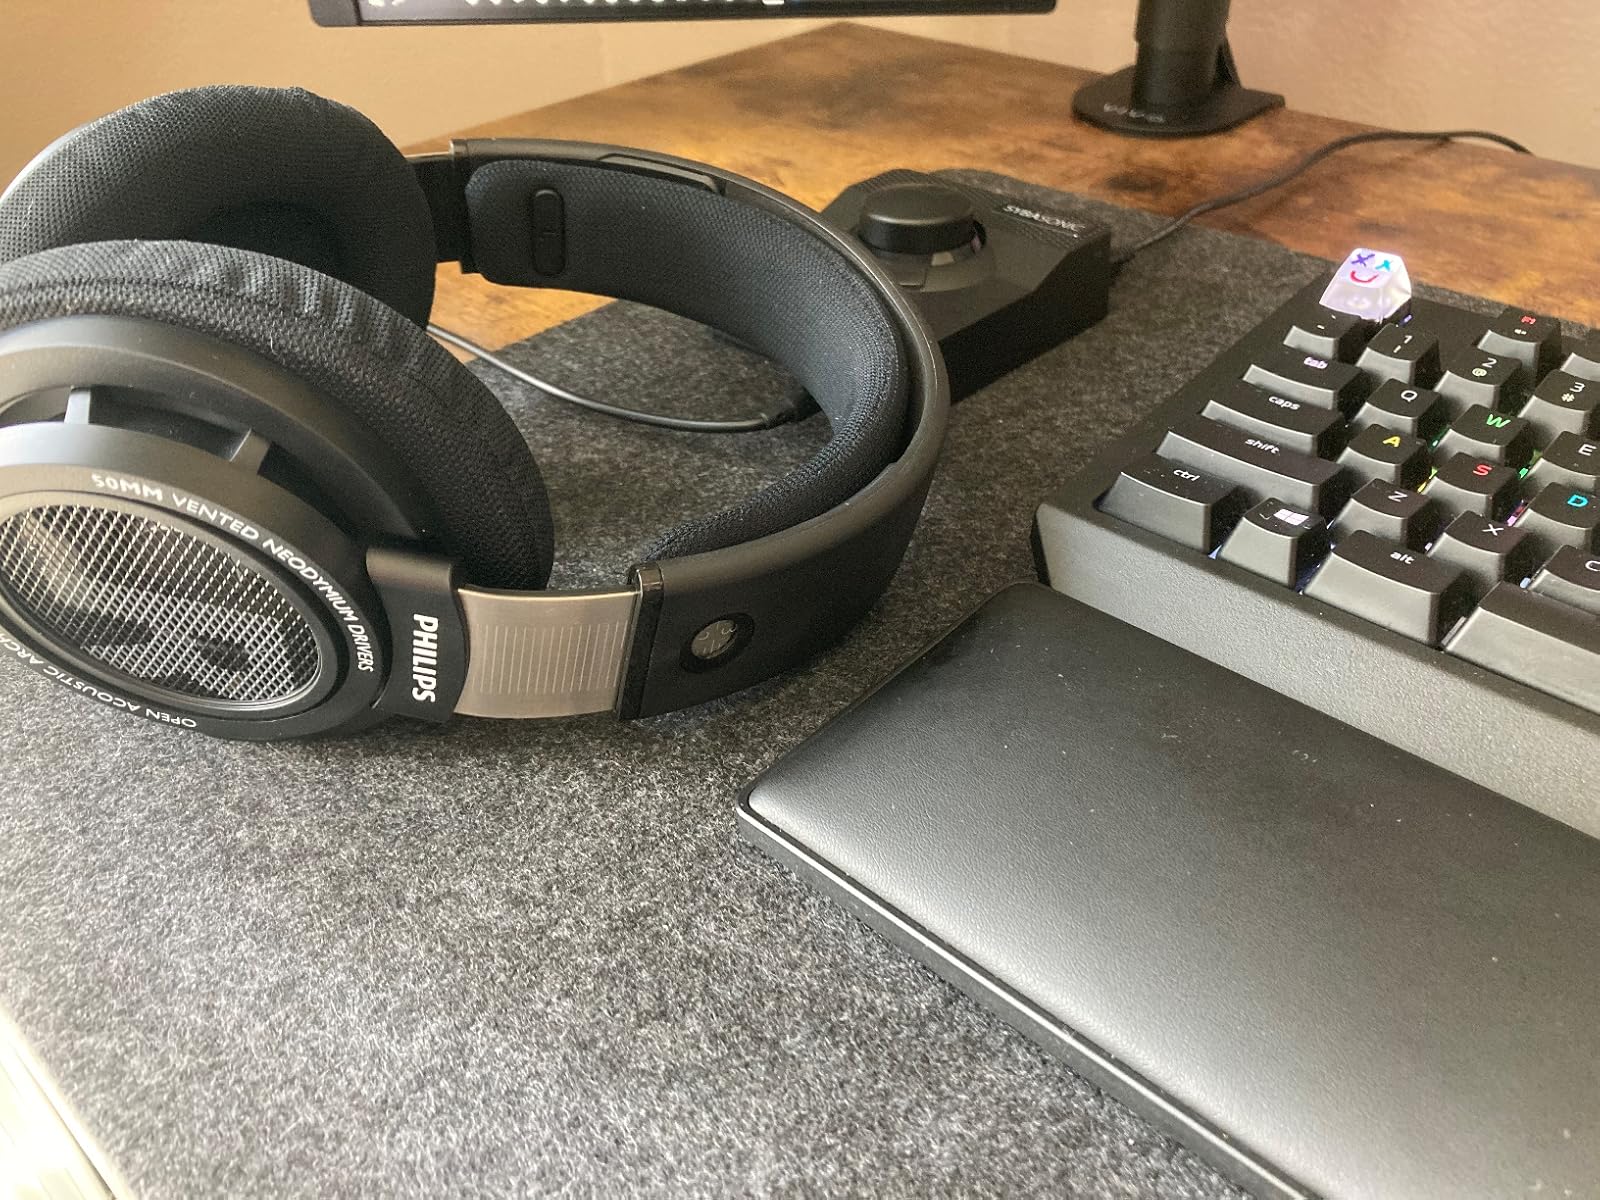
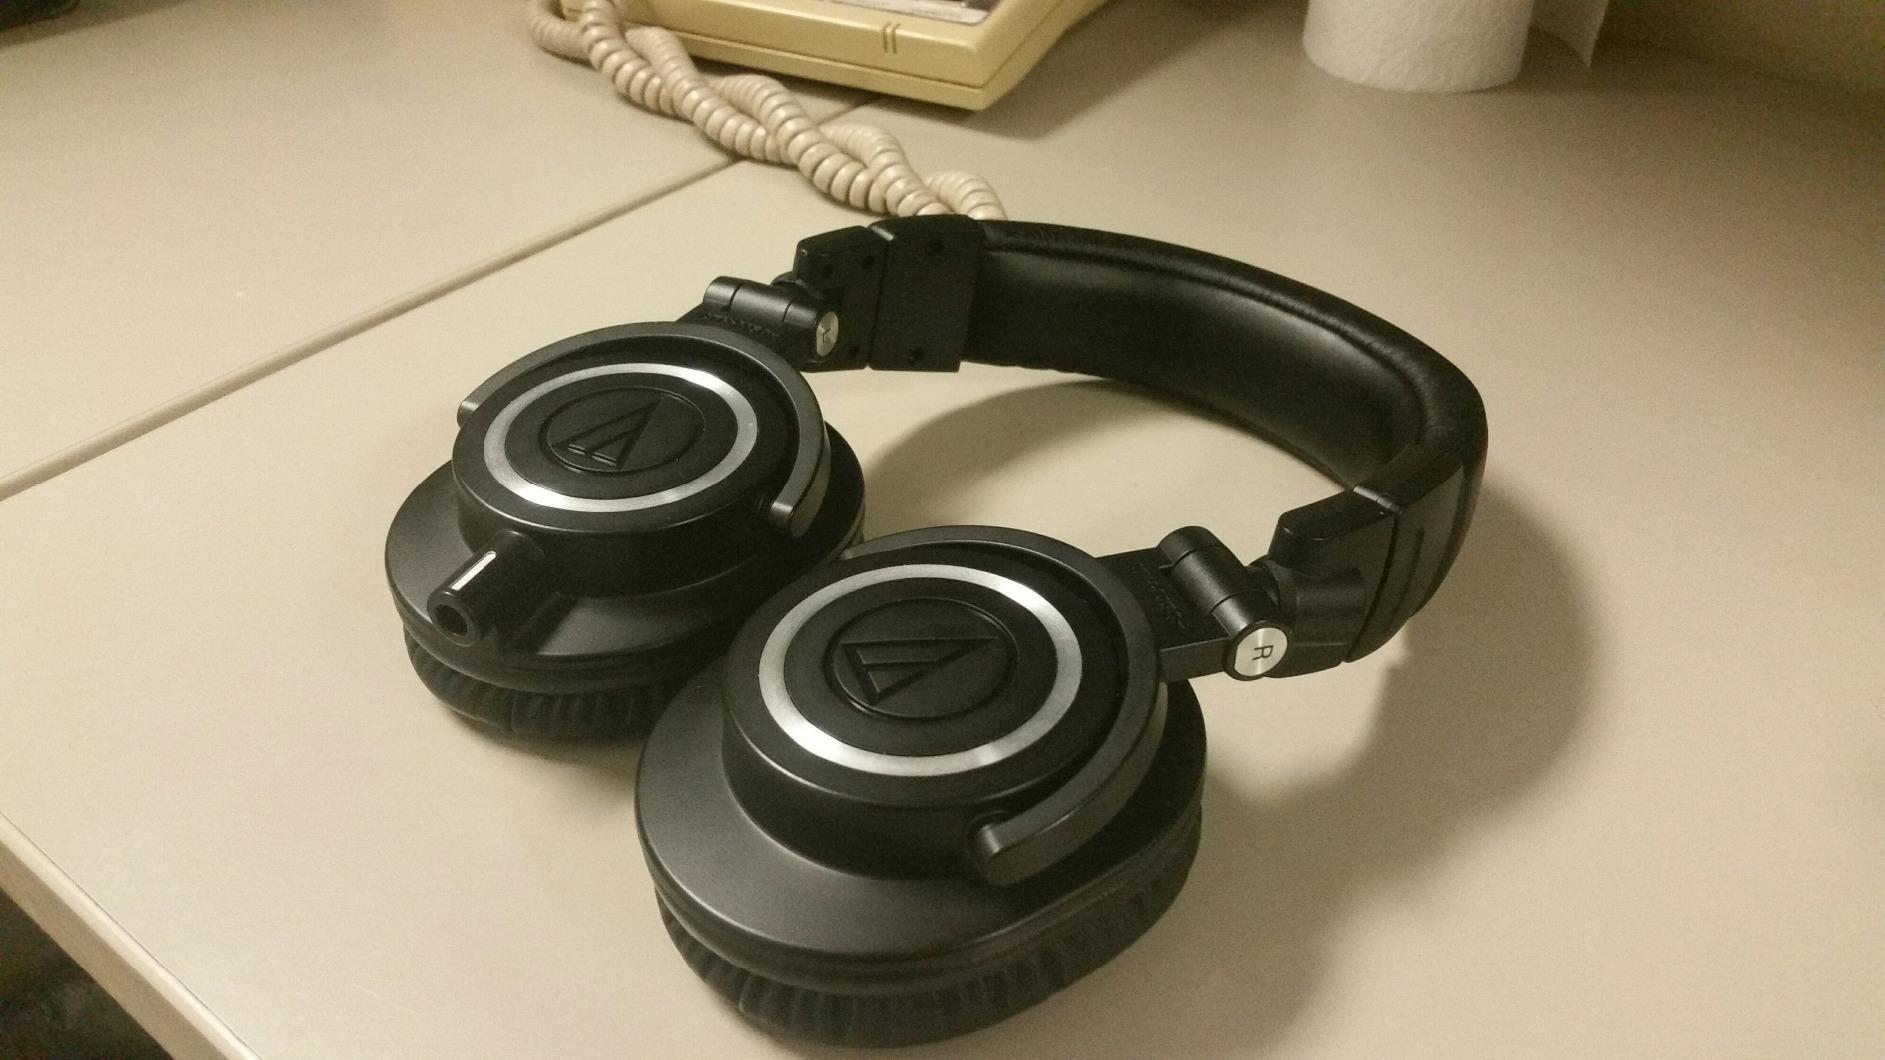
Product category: headphones
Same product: no